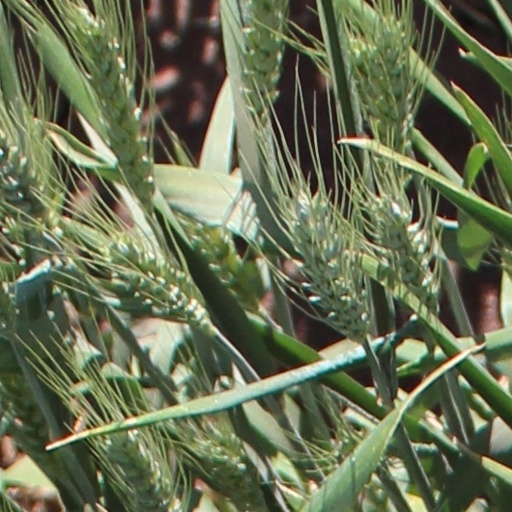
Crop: wheat